History of espionage

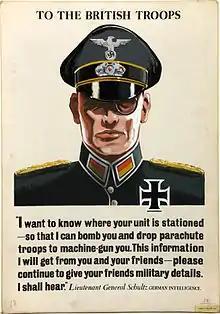
British poster warns against talking details of operations.

"Magic" was an American cryptanalysis project focused on Japanese codes in the 1930s and 1940s. It involved the U.S. Army's Signals Intelligence Service (SIS) and the U.S. Navy's Communication Special Unit. Magic combined cryptologic capabilities into the Research Bureau with Army, Navy and civilian experts all under one roof. Their most important successes involved RED, BLUE, and PURPLE.